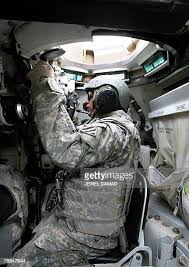
Label: Tank